Paul Wilson (translator)

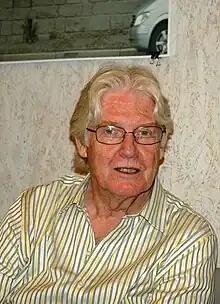
Paul Wilson (2013)

Paul Robert Wilson (born 3 July 1941) is a Canadian translator and writer. From 1967 to 1977 he lived in Czechoslovakia. From 1970 to 1972 he was the lead singer of The Plastic People of the Universe. Because of his association with the Prague underground he was expelled from Czechoslovakia in 1977. He is a major translator from Czech into English, particularly of Václav Havel's work.